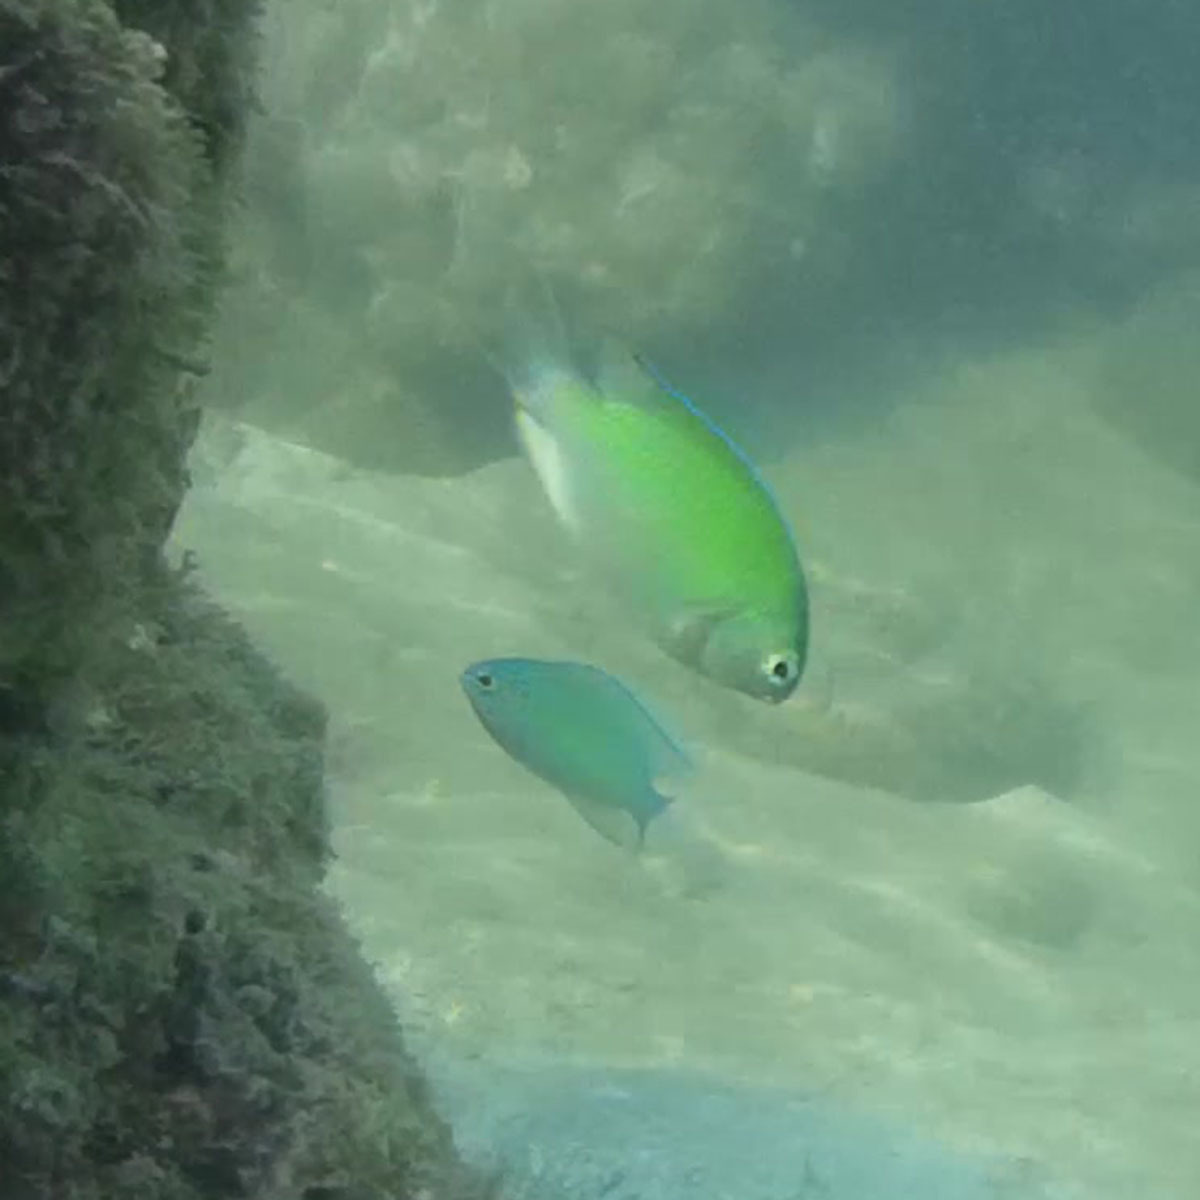
Chromis viridis (Blue-green Chromis)